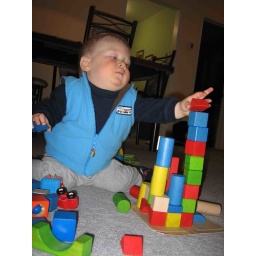
Dec. 14 - Carefully building a tower - mostly built by Lucas IMG_7733